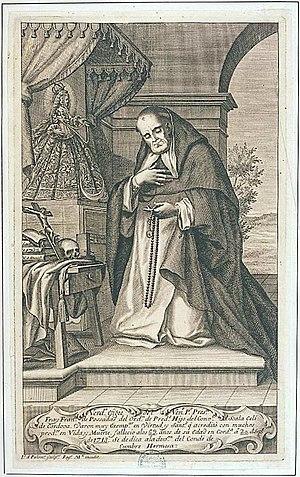
Cette liste de saints concerne les saints et les bienheureux, reconnus comme tels par l'Église catholique, ayant vécu au XVIIIᵉ siècle.
François de Posadas, né en 1644 à Cordoue et mort en 1713, était un bienheureux dominicain, prêtre de l'Ordre des Prêcheurs. Il a été béatifié le 20 septembre 1817.